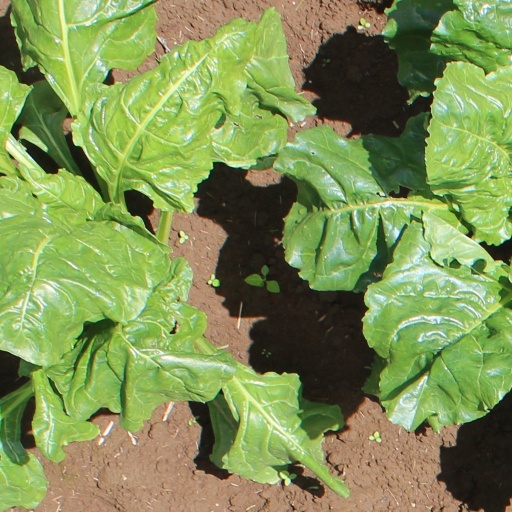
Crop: sugar beet